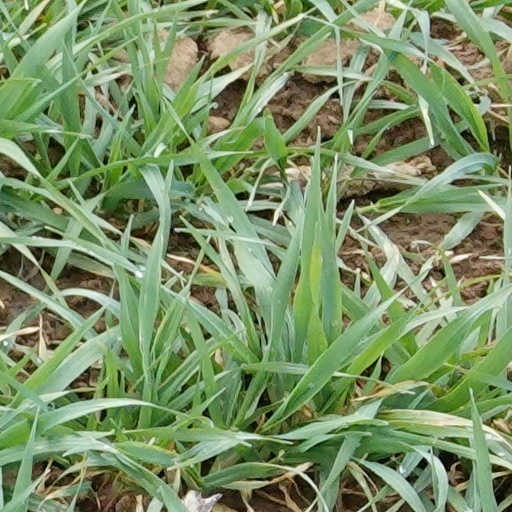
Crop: wheat